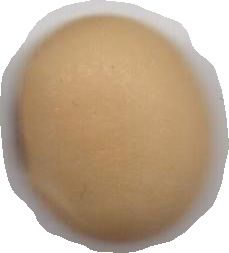
Variety: Anjasmoro